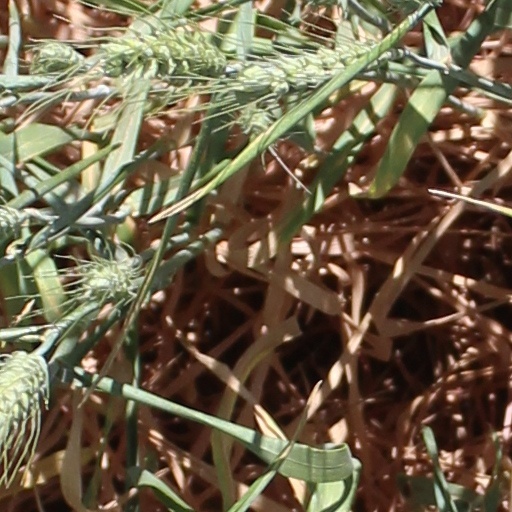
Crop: wheat